Nicolas Lapierre

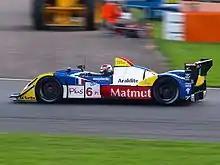
Lapierre competing at the 2008 1000km of Silverstone.

2003 saw Lapierre move to Formula Three Euroseries with the Signature team. Though his campaign only yielded a sole podium finish and pole position respectively, leading him to finish 11th overall, the Frenchman would shine on the streets of Macau, winning the prestigious Macau Grand Prix. He stayed in the Euroseries for 2004, once again driving for Signature. With a victory at Pau and two wins at the Hockenheimring, Lapierre ended up third in the standings.